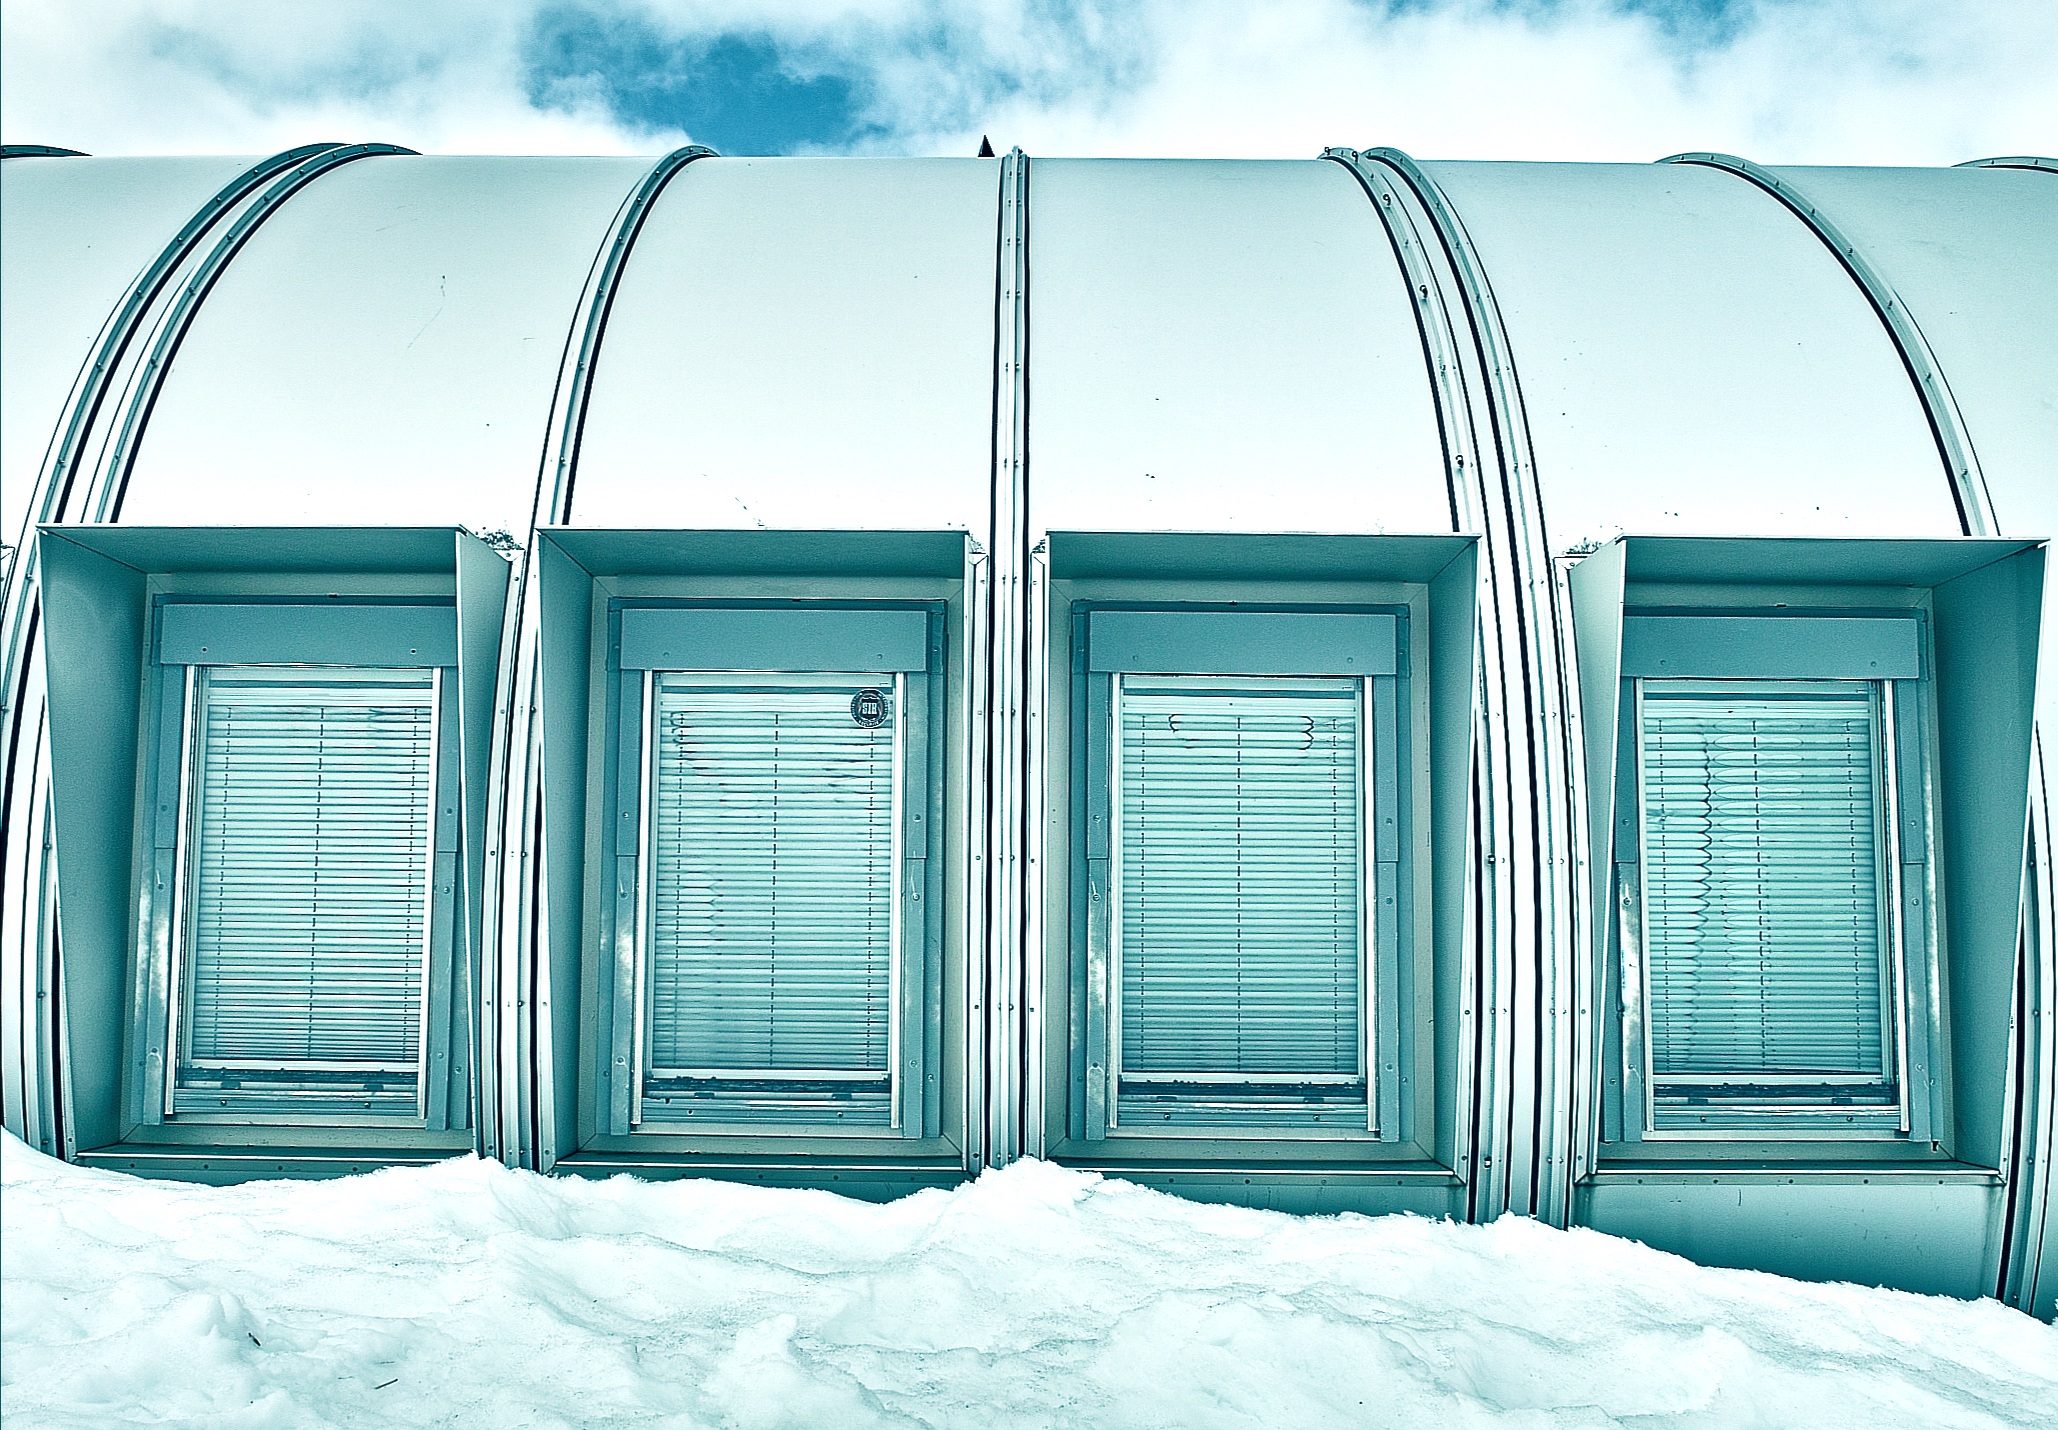
snow, cold, winter, architecture, structure, round, window, building, home, shed, construction, facade, blue, exterior, modern, season, product, design, container, windows, outdoor structure